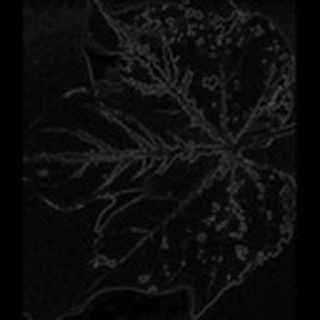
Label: cotton_bacterial_blight